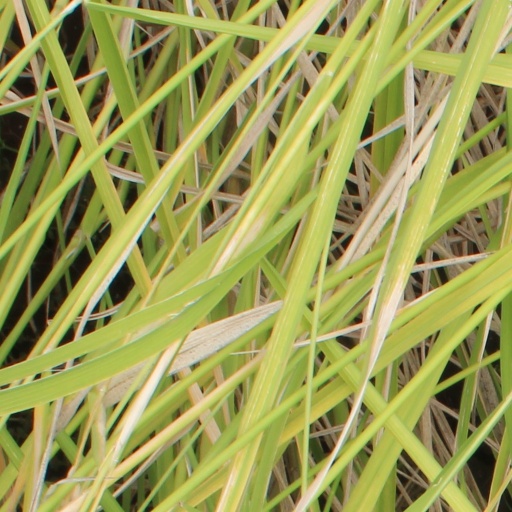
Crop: rice